Henry De la Beche

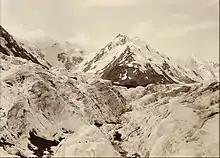
Mount De La Beche from the Tasman Glacier

Conditions of scientific testing were rudimentary; as part of his colleague Lyon Playfair's investigations into "overflowing privies", Sir Henry De la Beche once took the role of test-vomiter, to judge sewage flow.